Brad Childress

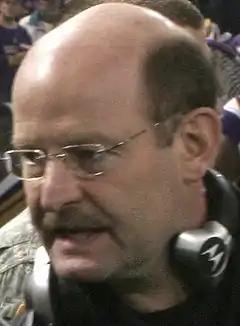
Childress in 2007

Brad Childress (born June 27, 1956) is a former American football coach. He worked for over 40 years as a coach for various college programs and National Football League (NFL) franchises. He was the offensive coordinator for Wisconsin from 1994 to 1998, the offensive coordinator for the Philadelphia Eagles from 1999 to 2005, the head coach of the Minnesota Vikings from 2006 to 2010, the offensive coordinator for the Cleveland Browns in 2012, and the offensive coordinator for the Kansas City Chiefs in 2016.